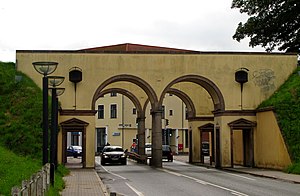
Danmarks Port
Danmarks Port er en byport i Fredericia, der giver adgang igennem volden. Den blev opført i 1924 som aflastning for den trange Prinsens Port fra 1753. Den er tegnet af Oscar Gundlach-Pedersen i nyklassicistisk stil.